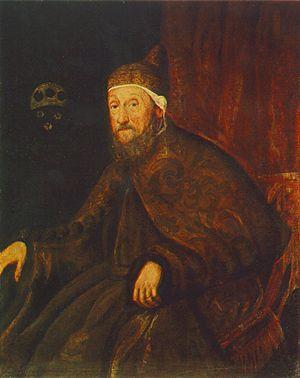
Pietro Loredan est le 84ᵉ doge de Venise élu en 1567, son dogat dure jusqu'en 1570.